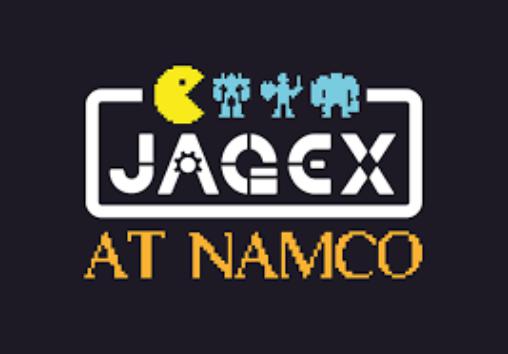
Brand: jagex
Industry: Electronic